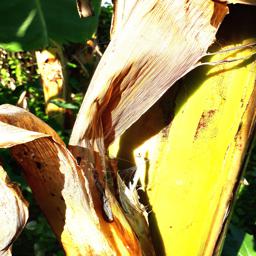
Label: PSEUDOSTEM WEEVIL